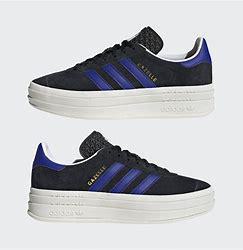
Brand: Adidas
Model: Gazelle Bold